William Cockburn (physician)

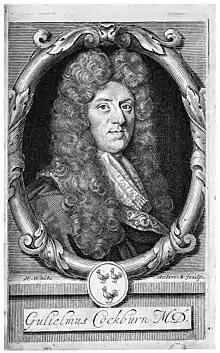
Portrait of William Cockburn. Credit: Wellcome Library

William Cockburn M.D. (1669–1739) was a Scottish physician, known for his dysentery remedy and as Jonathan Swift's doctor.